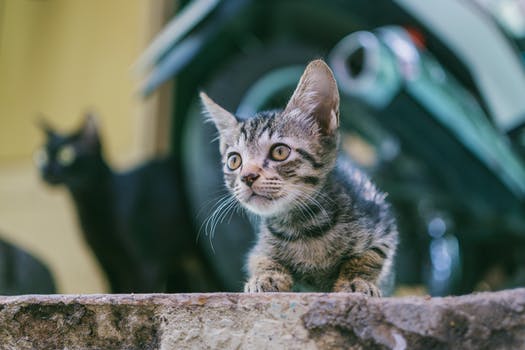
Label: No Watermark